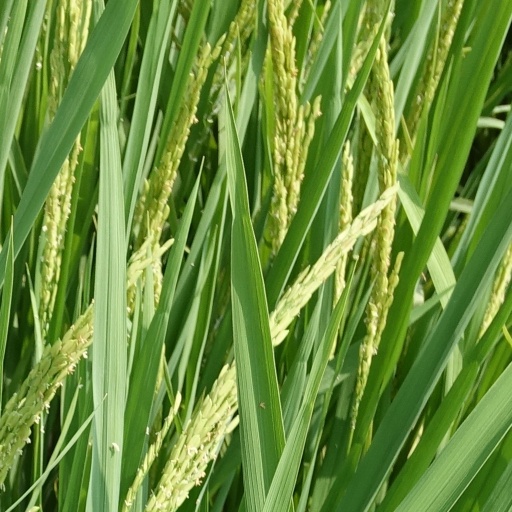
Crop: rice